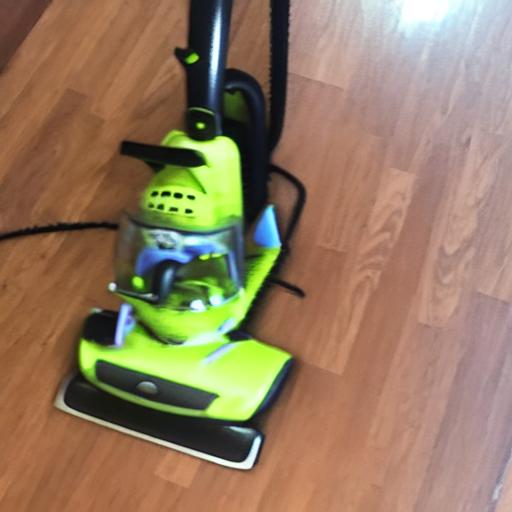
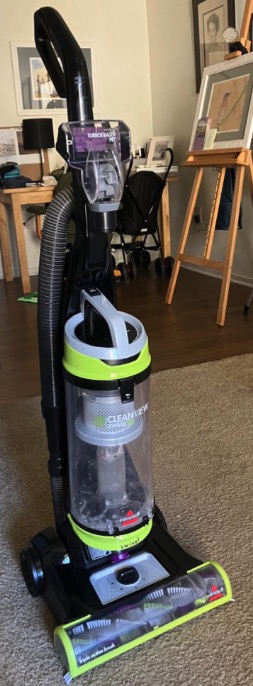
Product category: items_vacuum
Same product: no